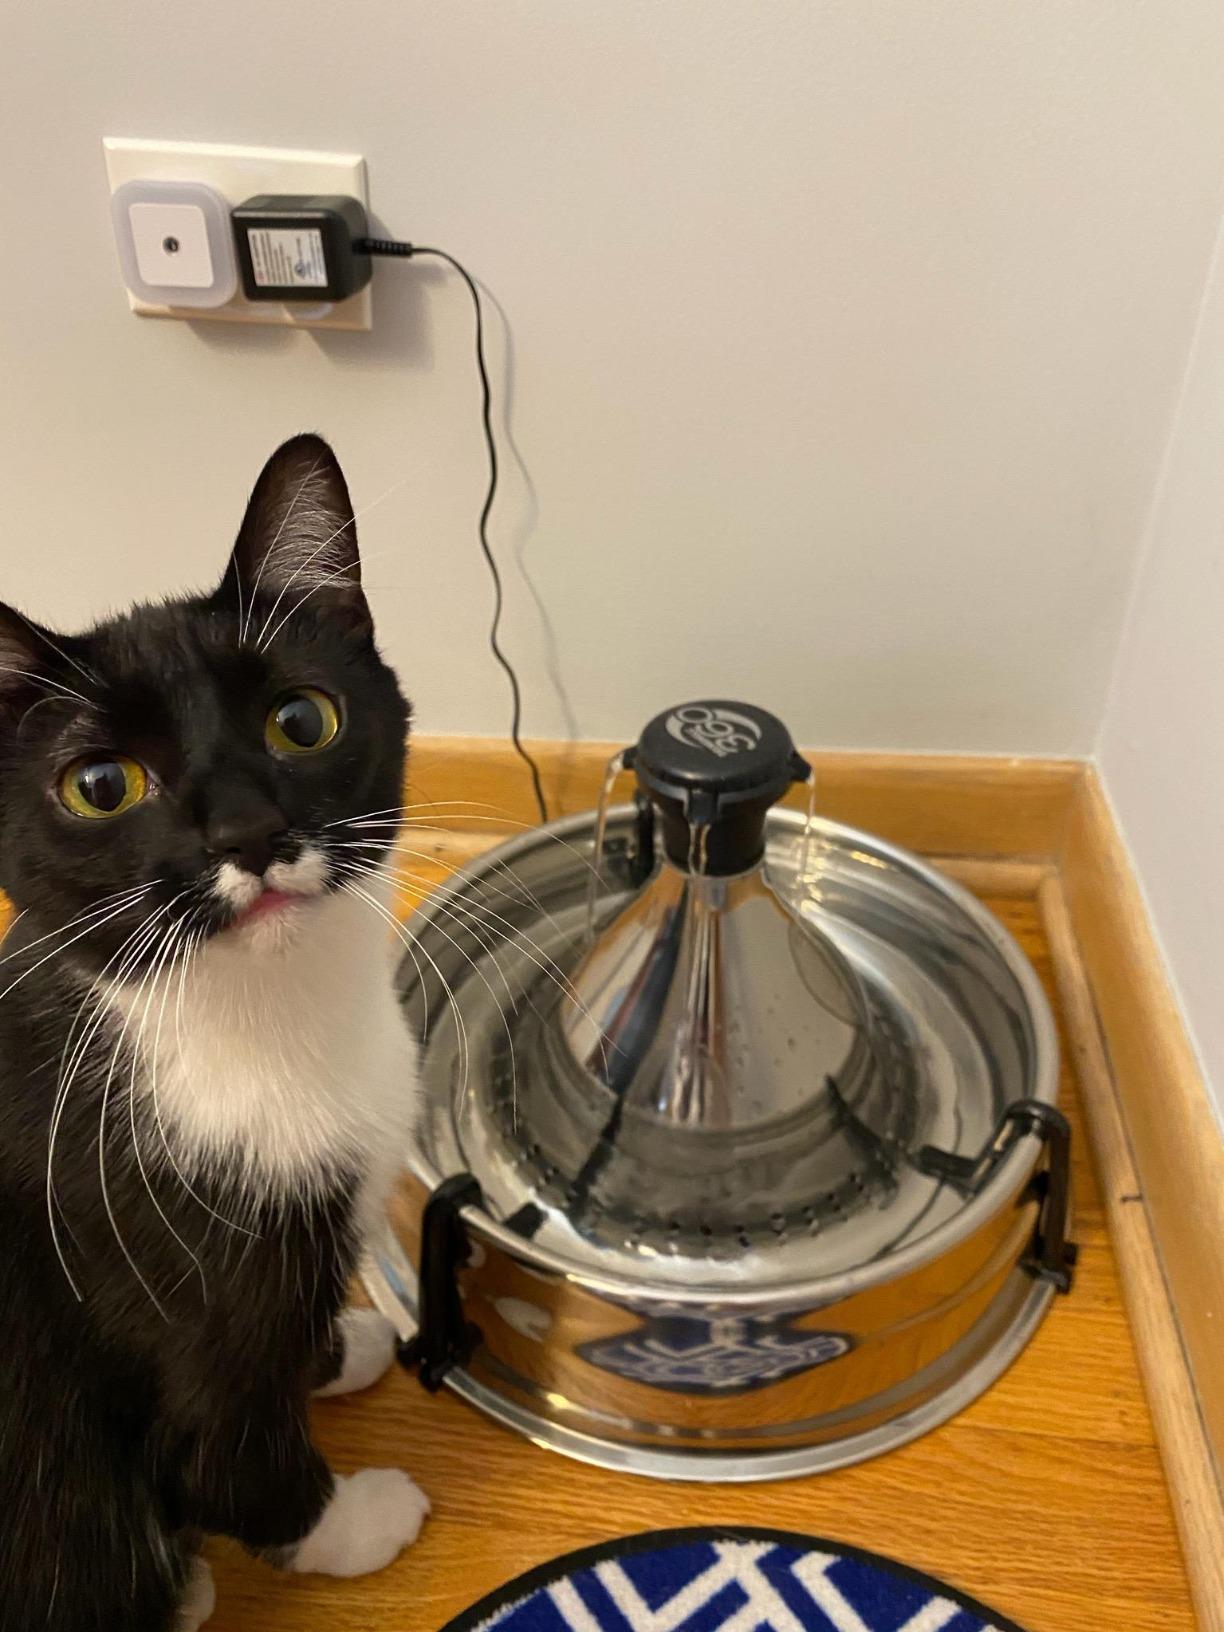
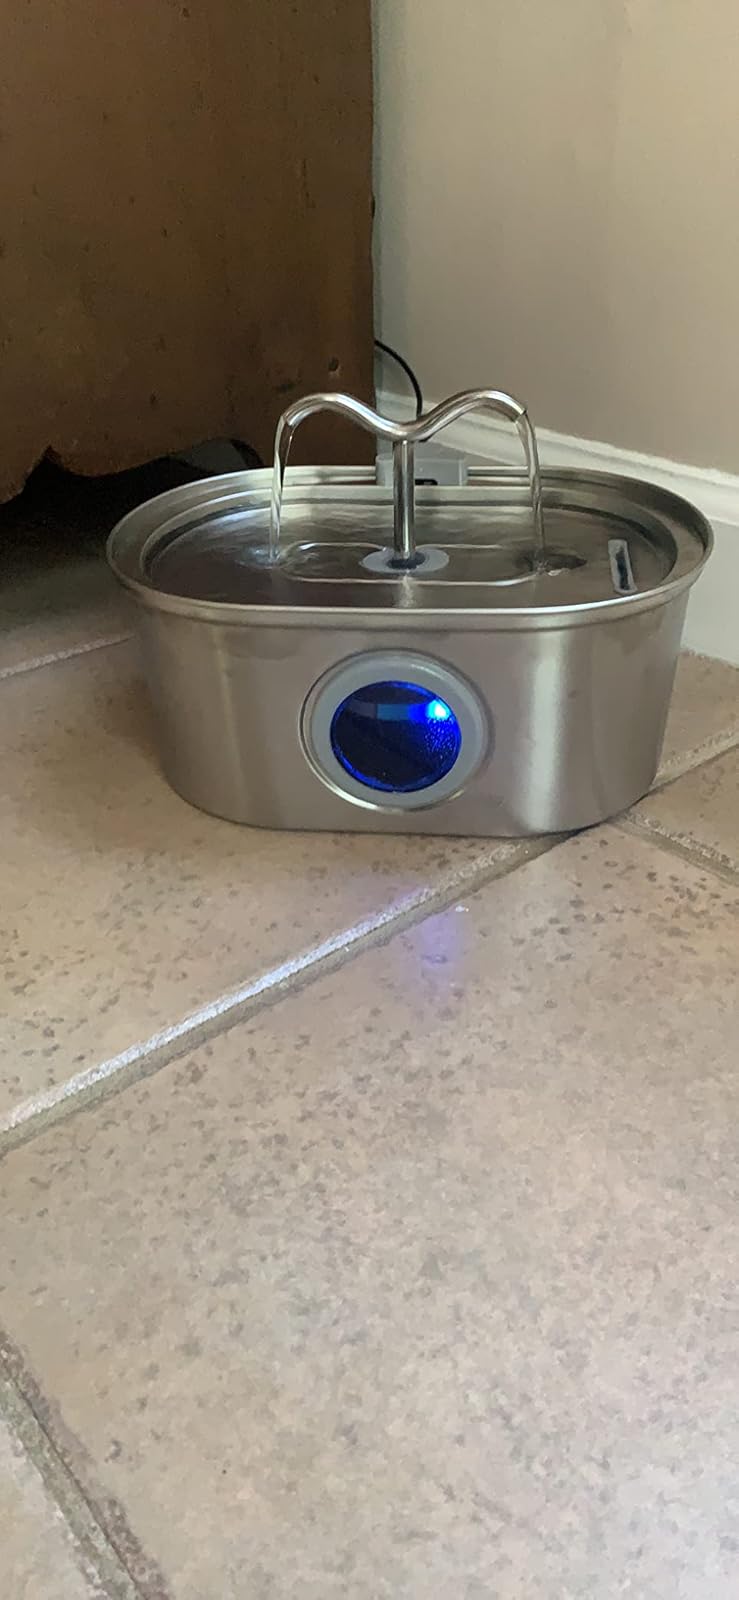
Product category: items_bowl
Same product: no